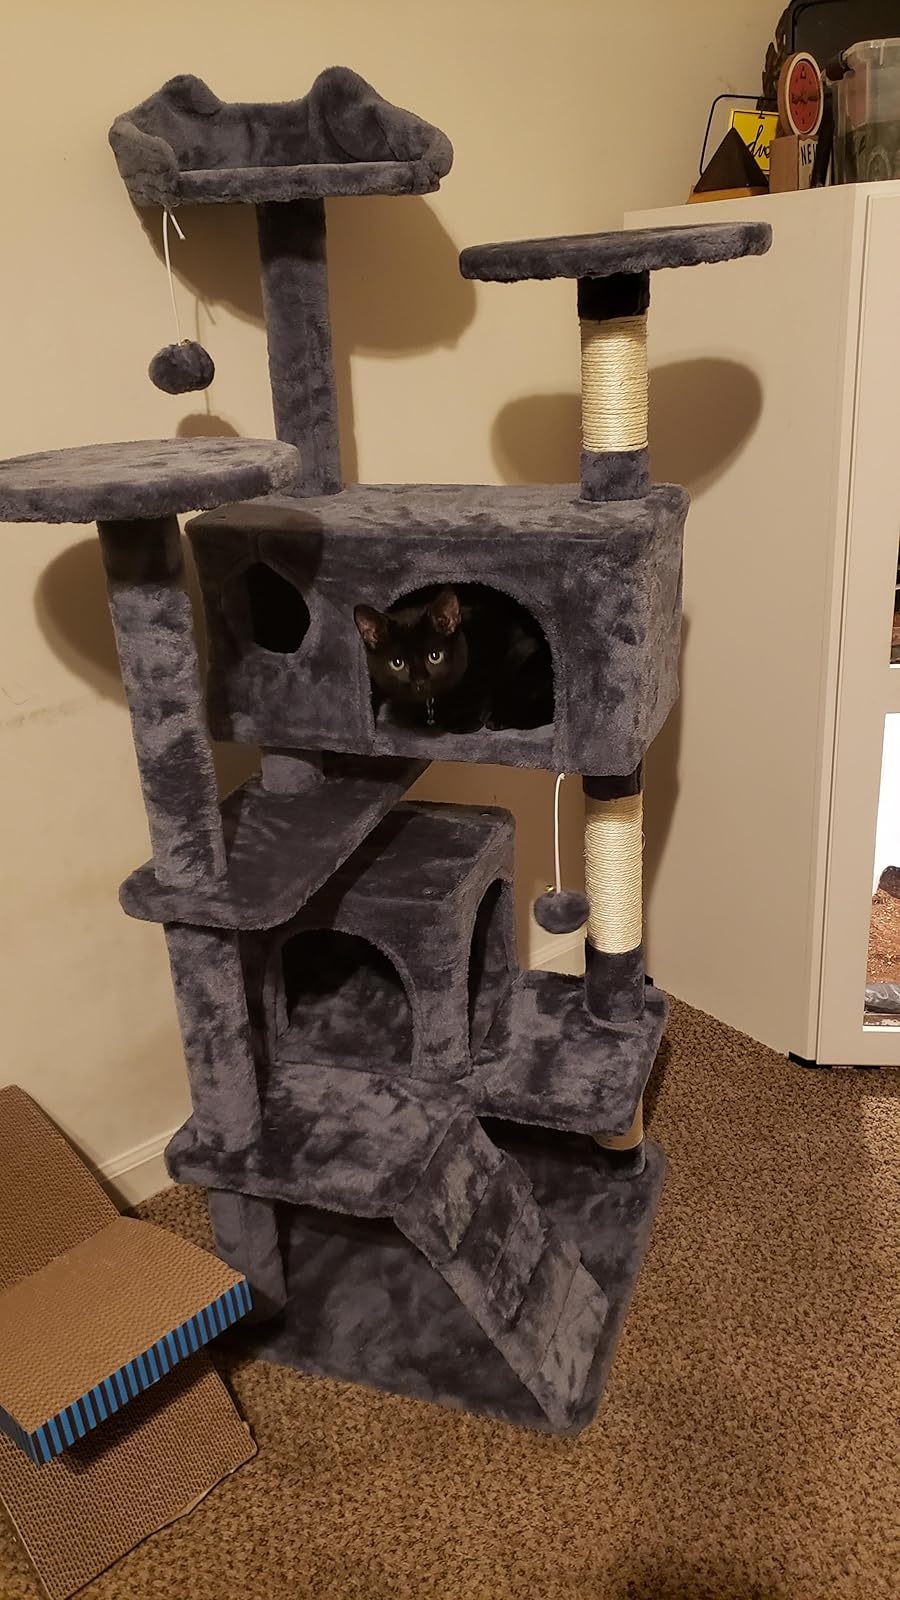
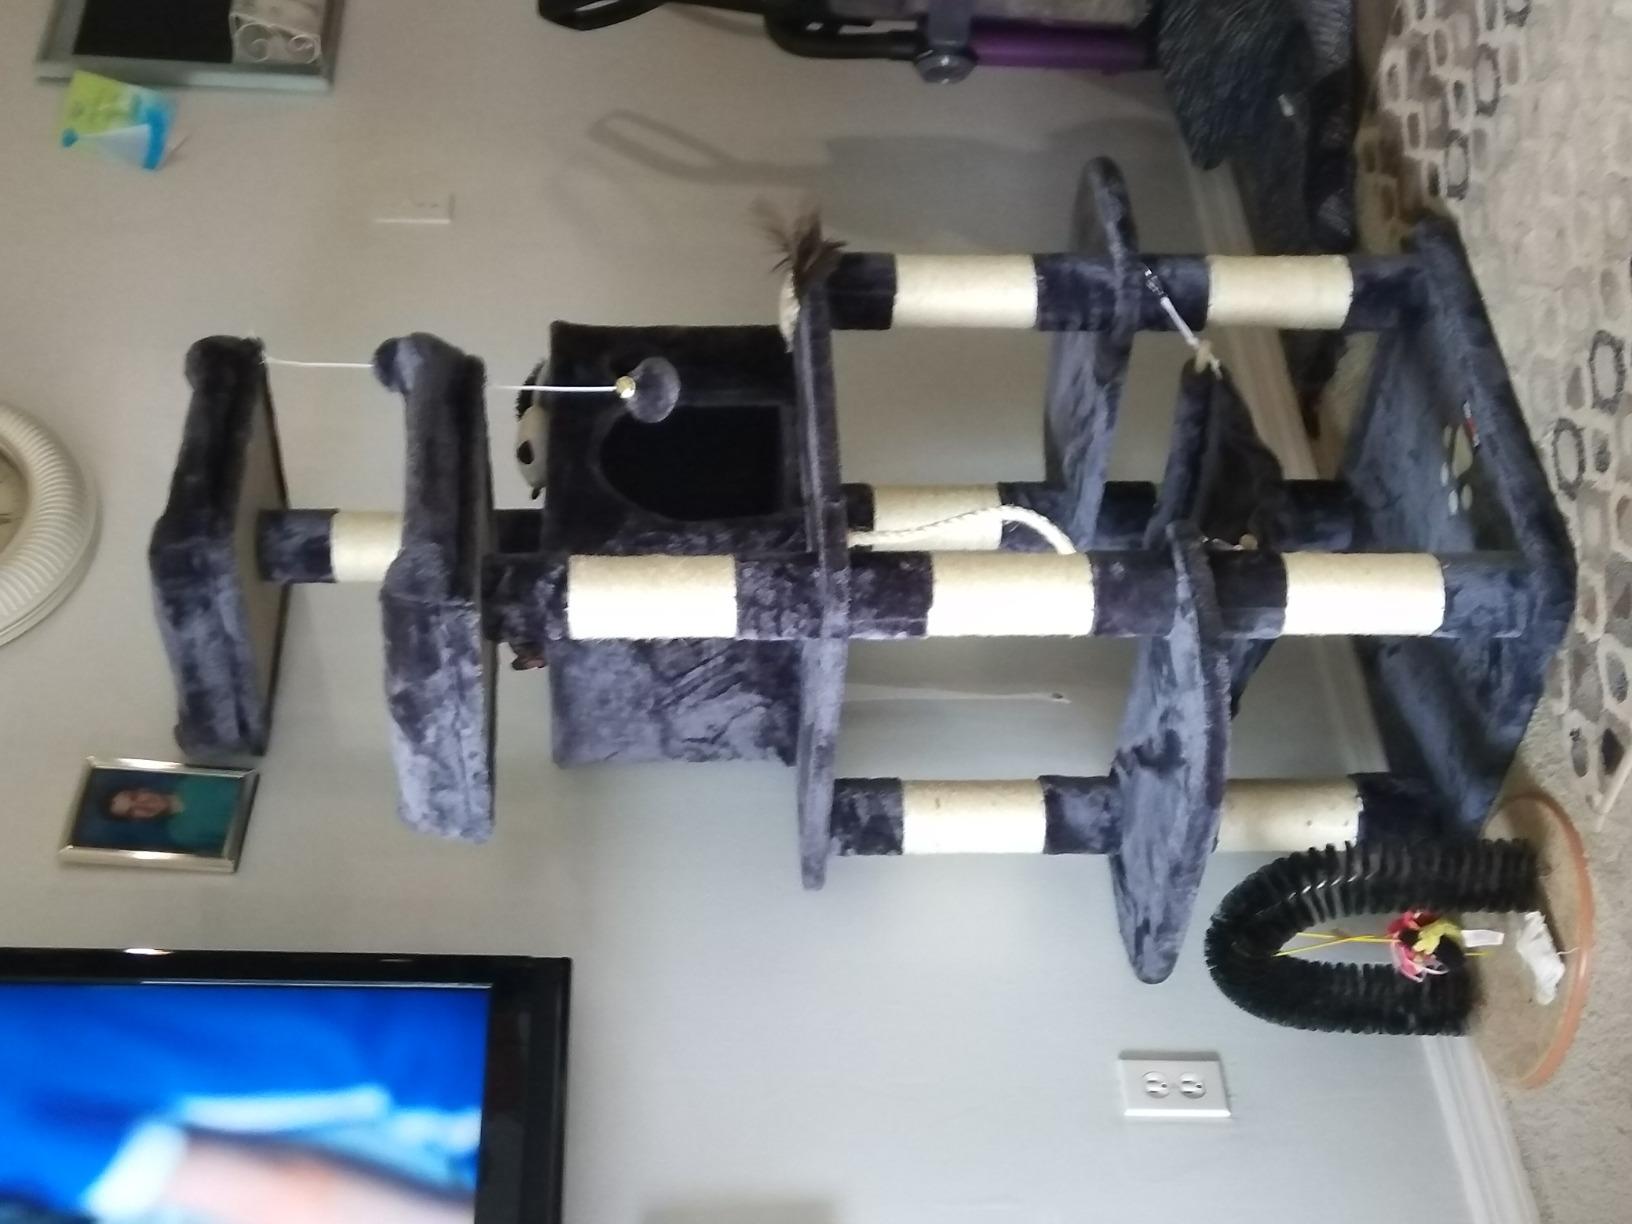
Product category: items_cat tree
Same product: no